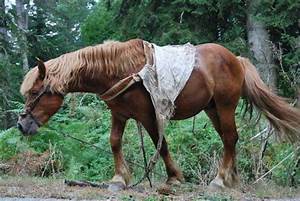
Label: horse